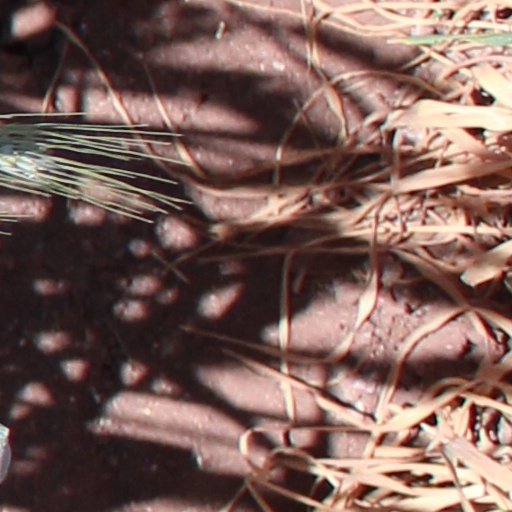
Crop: wheat